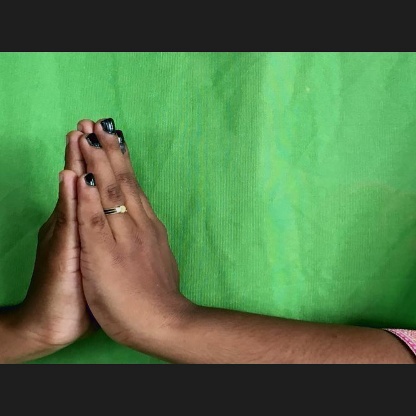
Mudra: Anjali